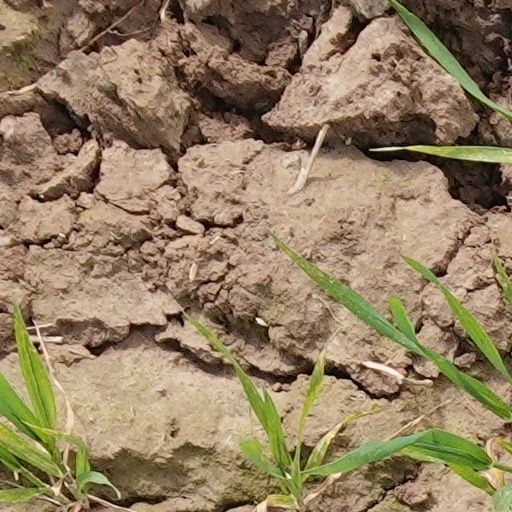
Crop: wheat